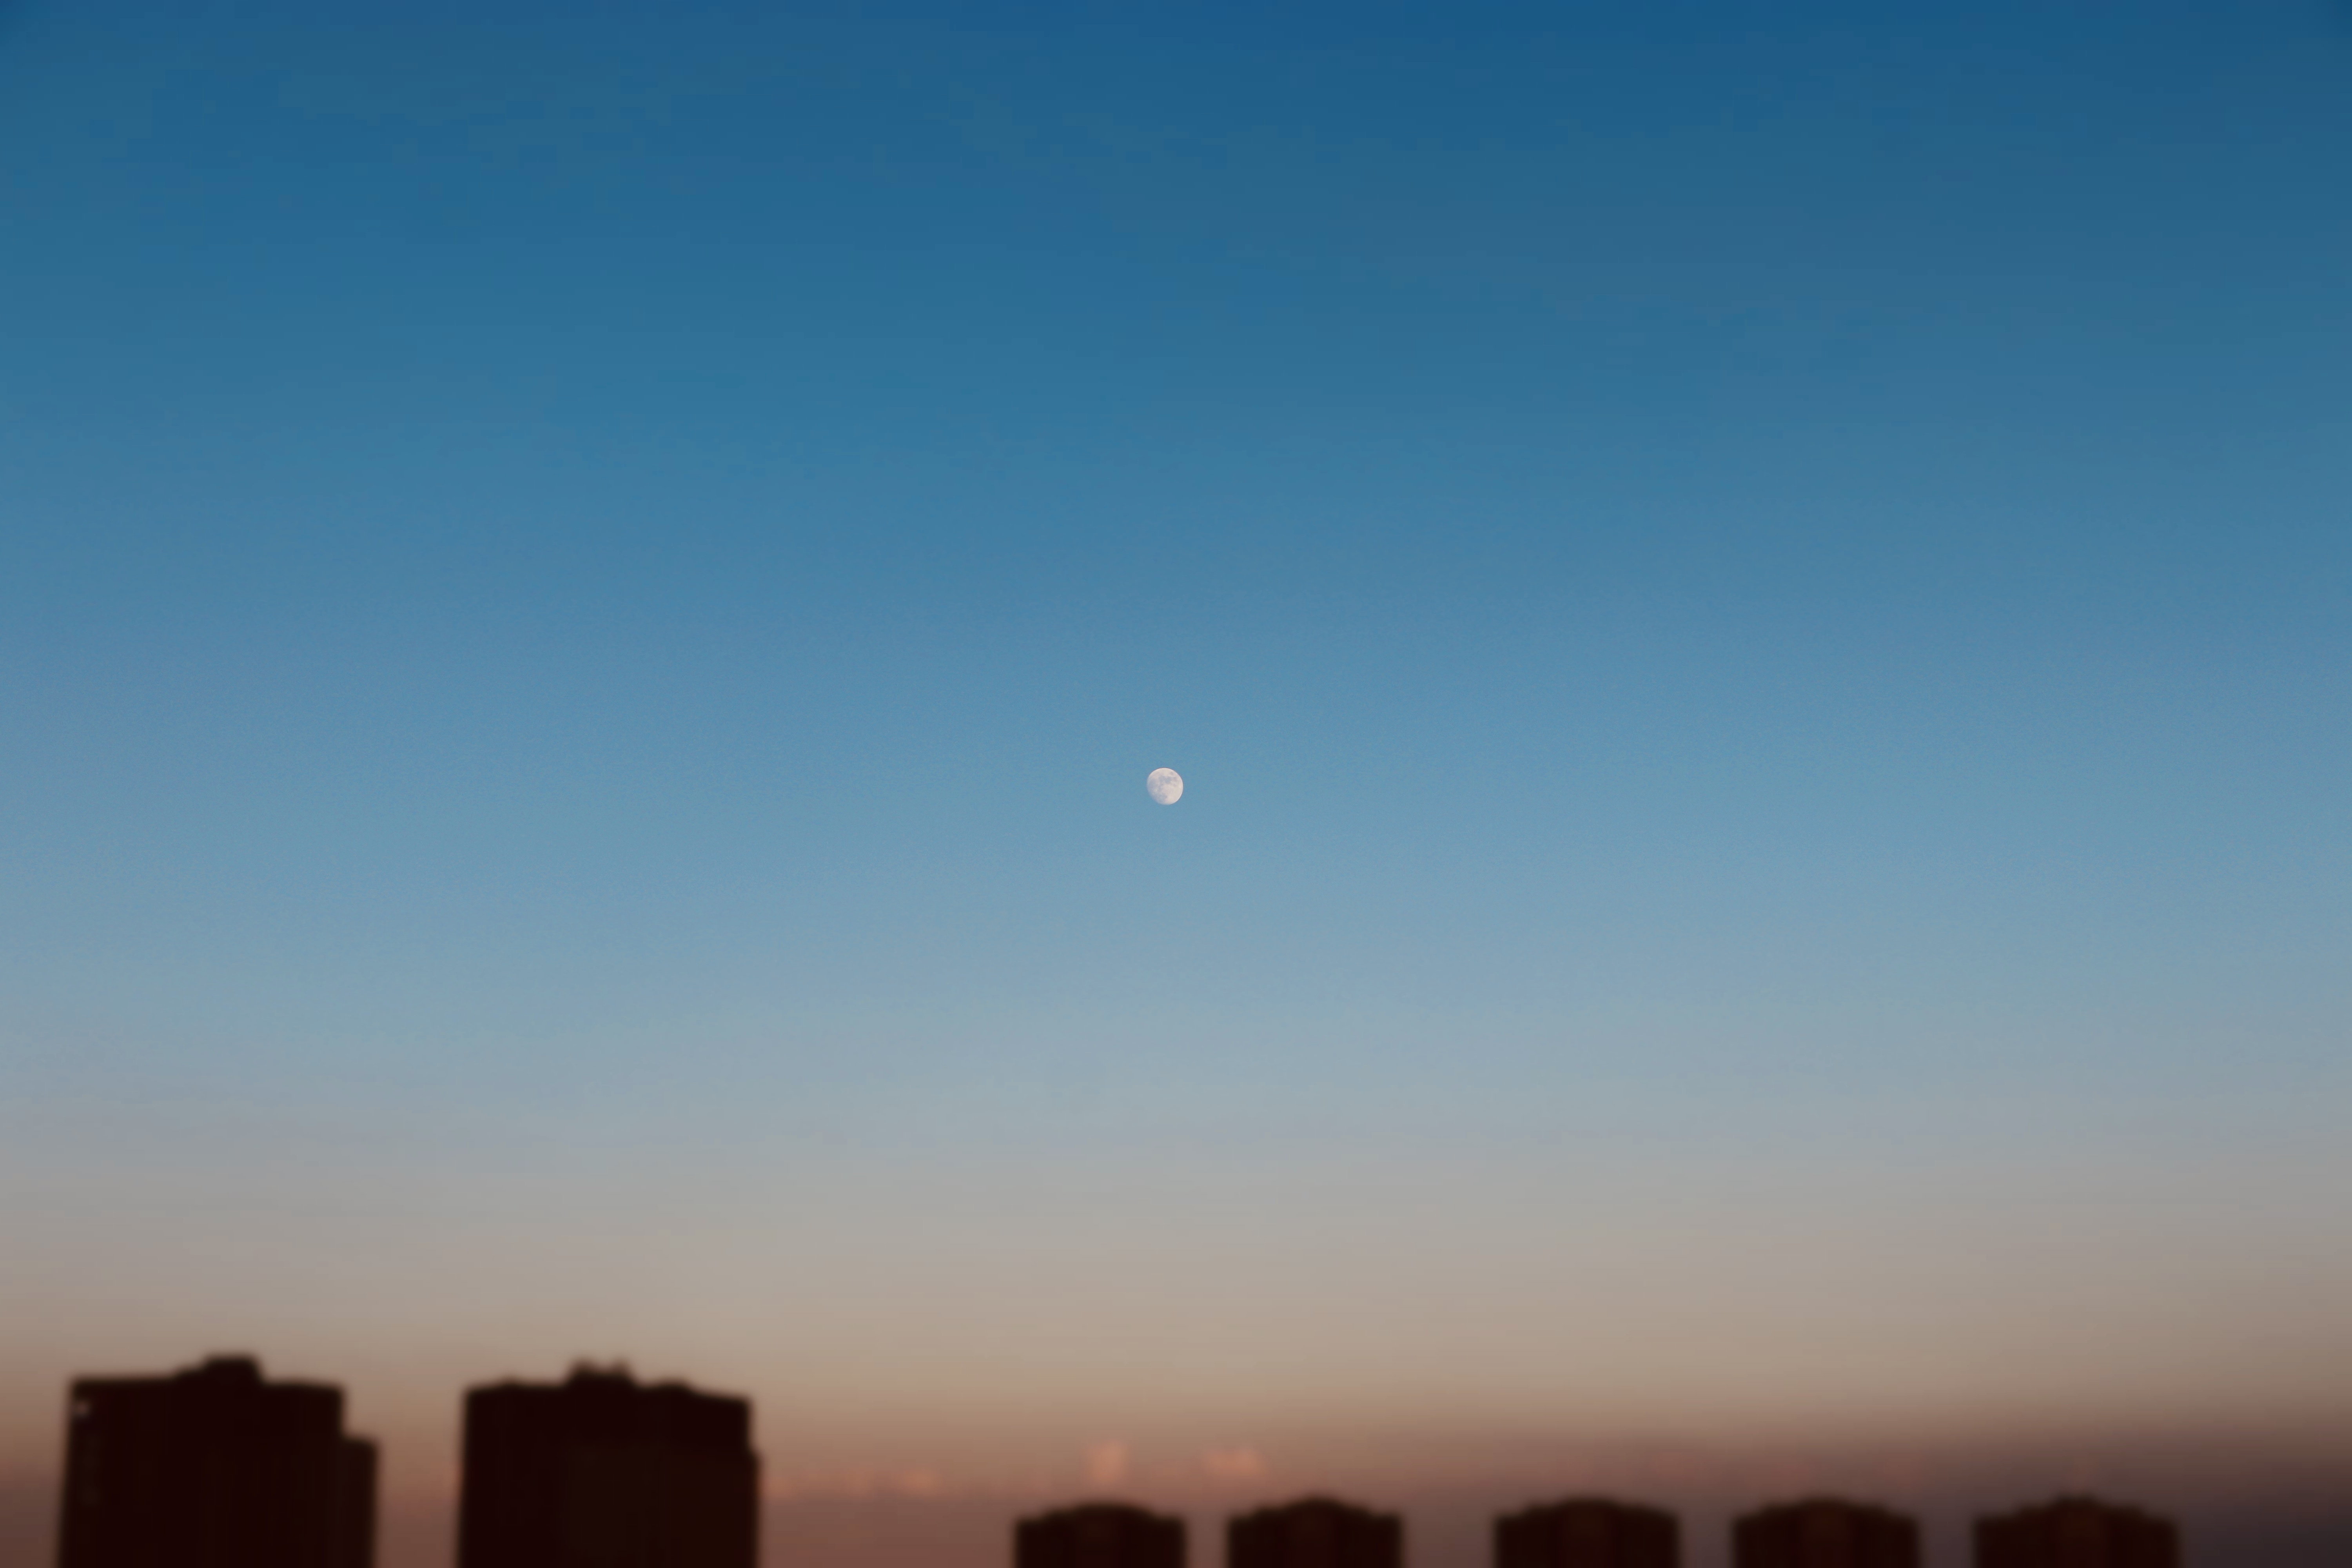
sky, moonlight, daytime, horizon, blue, moon, atmosphere, atmospheric phenomenon, cloud, morning, astronomical object, dusk, evening, night, calm, celestial event, city, dawn, space, skyline, landscape, metropolis, astronomy, meteorological phenomenon, cumulus